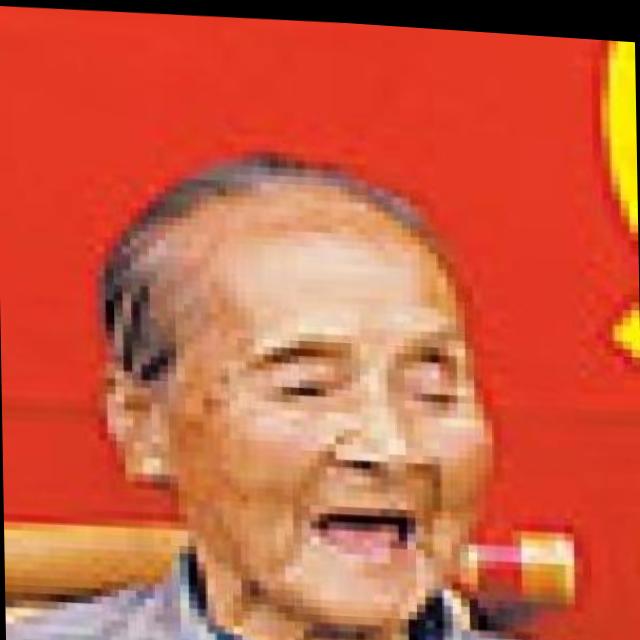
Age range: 65+